Adare

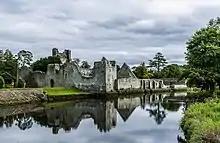
Desmond Castle, Adare

A castle or fortress is said to have first been built with an ancient ring-fort, by the O'Donovans, rulers of the region into the 12th century, and afterwards to have passed into the possession of the Kildare branch of the FitzGerald dynasty, who may be responsible for the majority of the remains of the present fortress (which occurred with Croom Castle, also on the Maigue). Desmond Castle, as it is popularly known (after the FitzGeralds of Desmond), stands on the north bank of the Maigue. An extensive renovation has been in progress on the castle since 1996 and supervised tours are offered in the summer months. This is one of a series of significant Desmond properties, which also include Desmond Hall and Castle in Newcastle West, another castle in Askeaton and Castle Matrix near Rathkeale, further west in County Limerick.